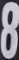
Number: 8